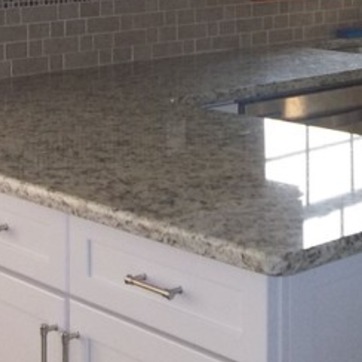
Material: polishedstone